Rathkeale College

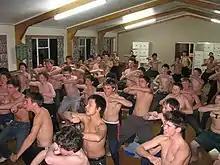
A house haka

Houses compete in a range of cultural competitions, including a House music (choral and band) competition, House haka competition, and in previous years, a House drama competition. The college also offers lessons in many musical instruments, as well as the "Viva Camerata" choir, combined with St. Matthew's Collegiate, and also two smaller groups: A barbershop quartet founded in 2018 and a male octet (Stars) formed in 2019. Many small drama performances are produced by drama classes or for the Shelia Winn Shakespeare Festival, as well as a major school production being produced every year, which usually alternates between dramas and musicals. Past shows have included "Guys and Dolls," "King Lear", "Joseph and the Amazing Technicolor Dreamcoat", "The Crucible", "Footloose", "Les Misérables" and "Twelfth Night".